Dortmund

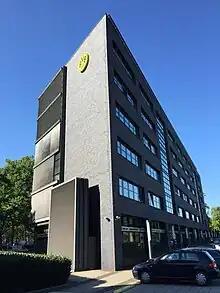
Headquarters of the Borussia Dortmund sports club (BVB)

Dortmund offers a variety of restaurants, bars and clubs. Clubs concentrate in and around the city centre (Wallring) and in the Kreuzviertel district. Furthermore, Dortmund is one of the main centres of the Electronic dance music and techno subculture. With the Mayday and Syndicate festivals, the Westfalenhalle Arena has become one of the most important techno strongholds in Europe.